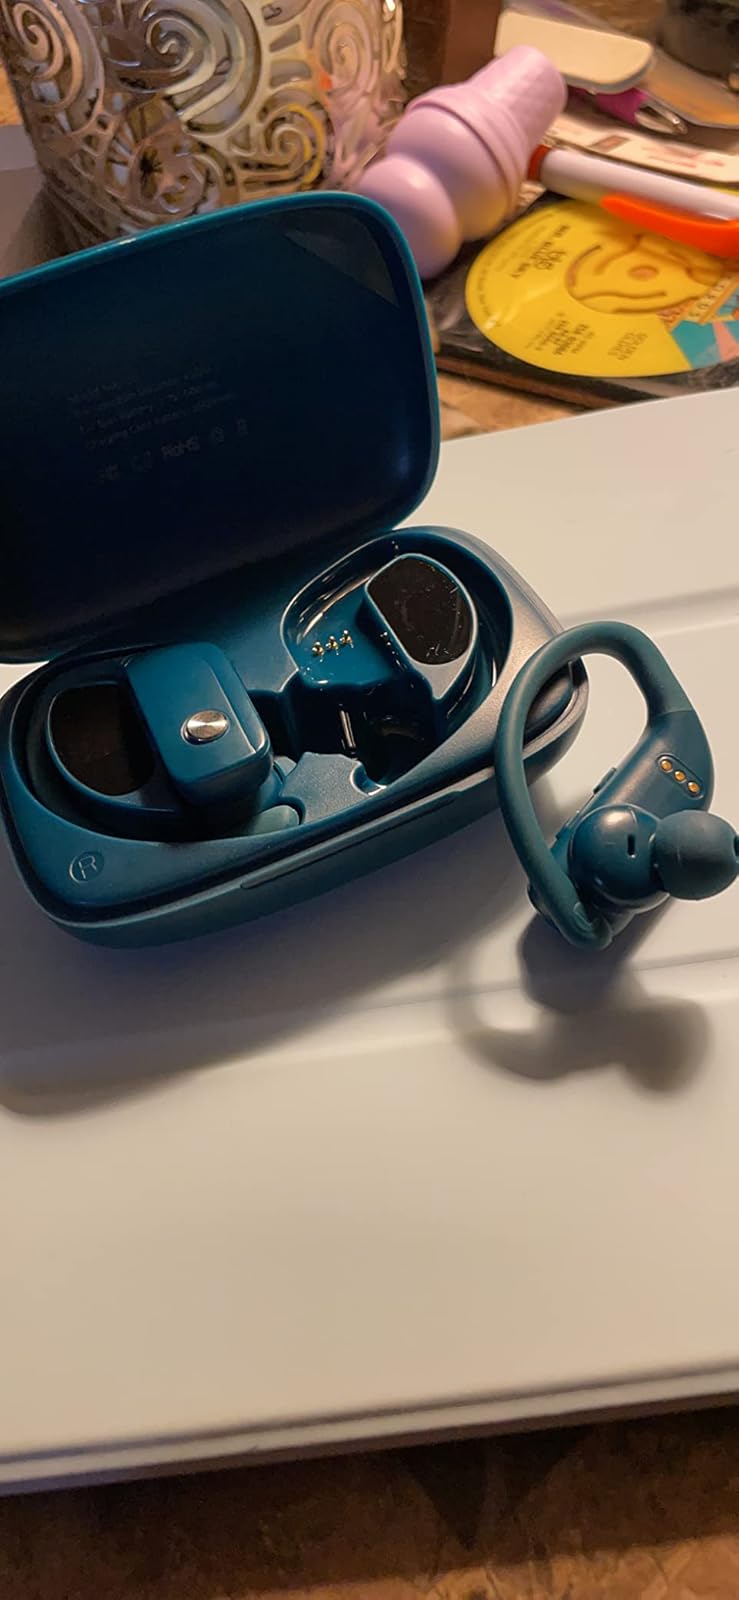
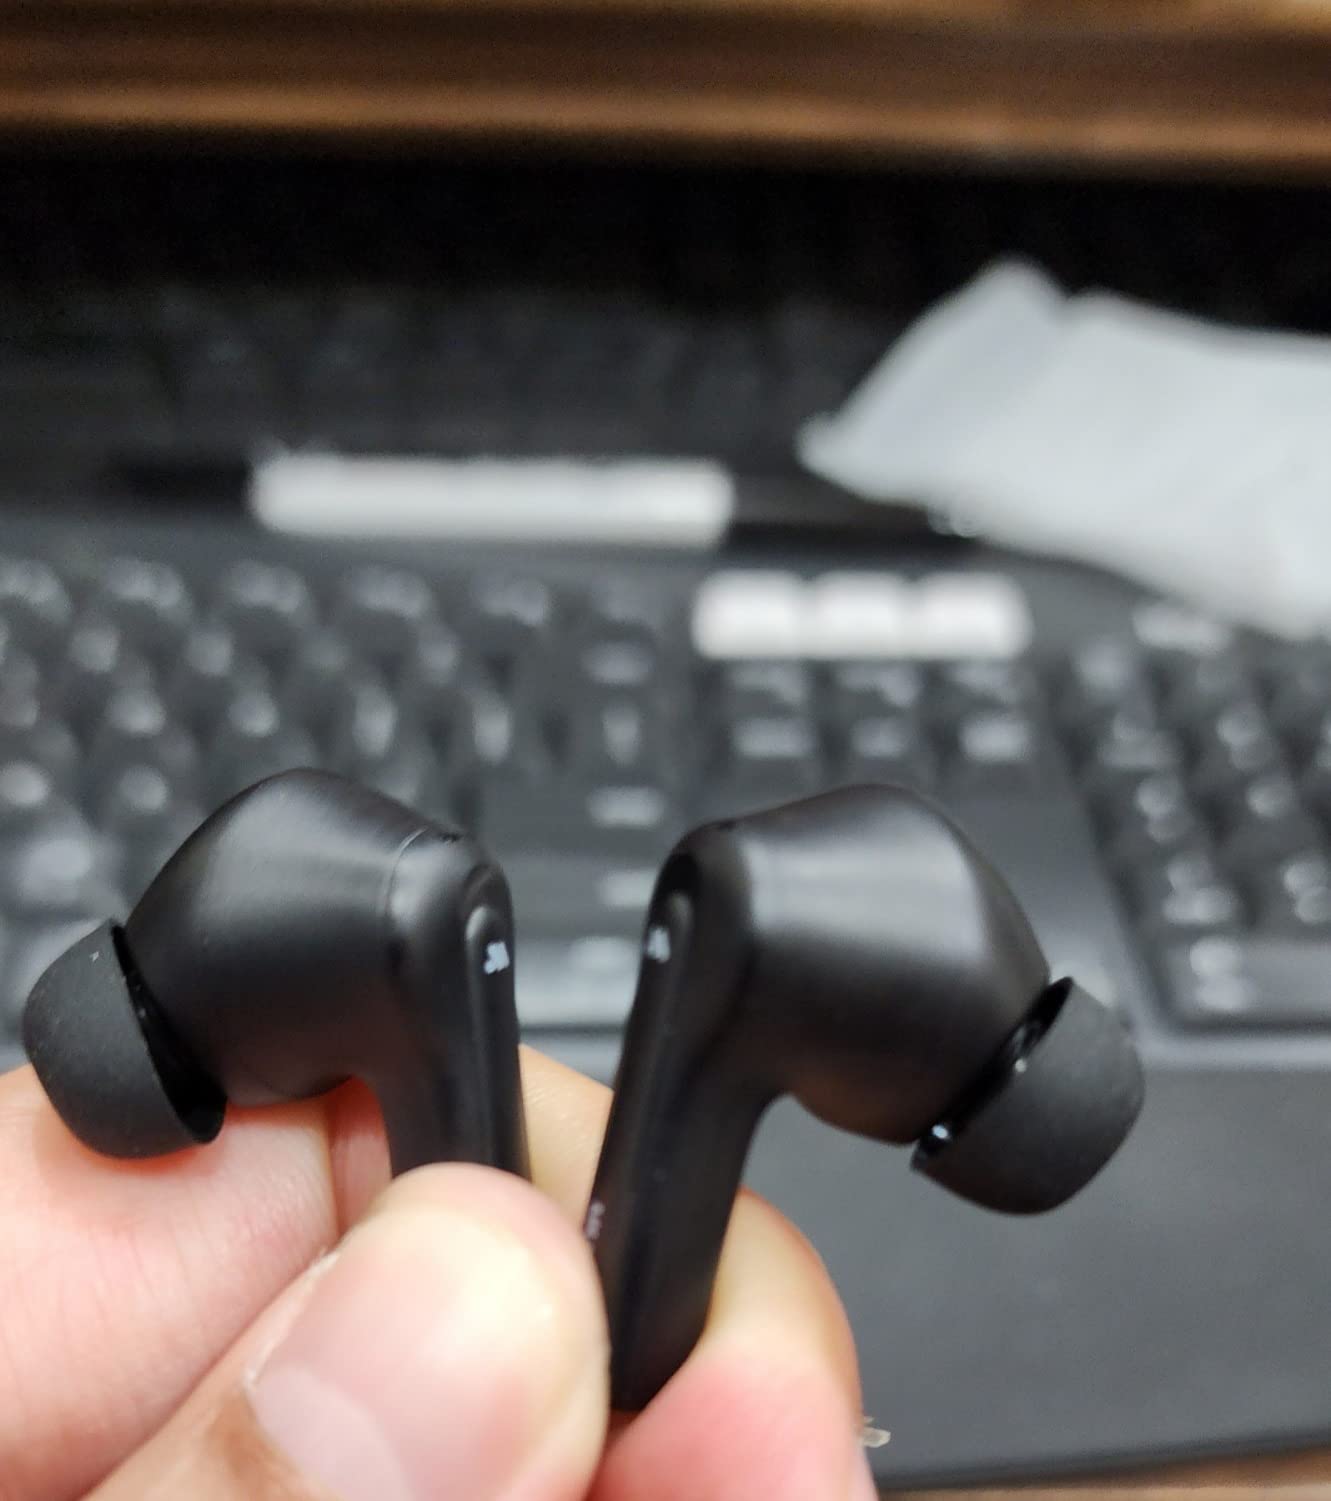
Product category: earbuds
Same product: no